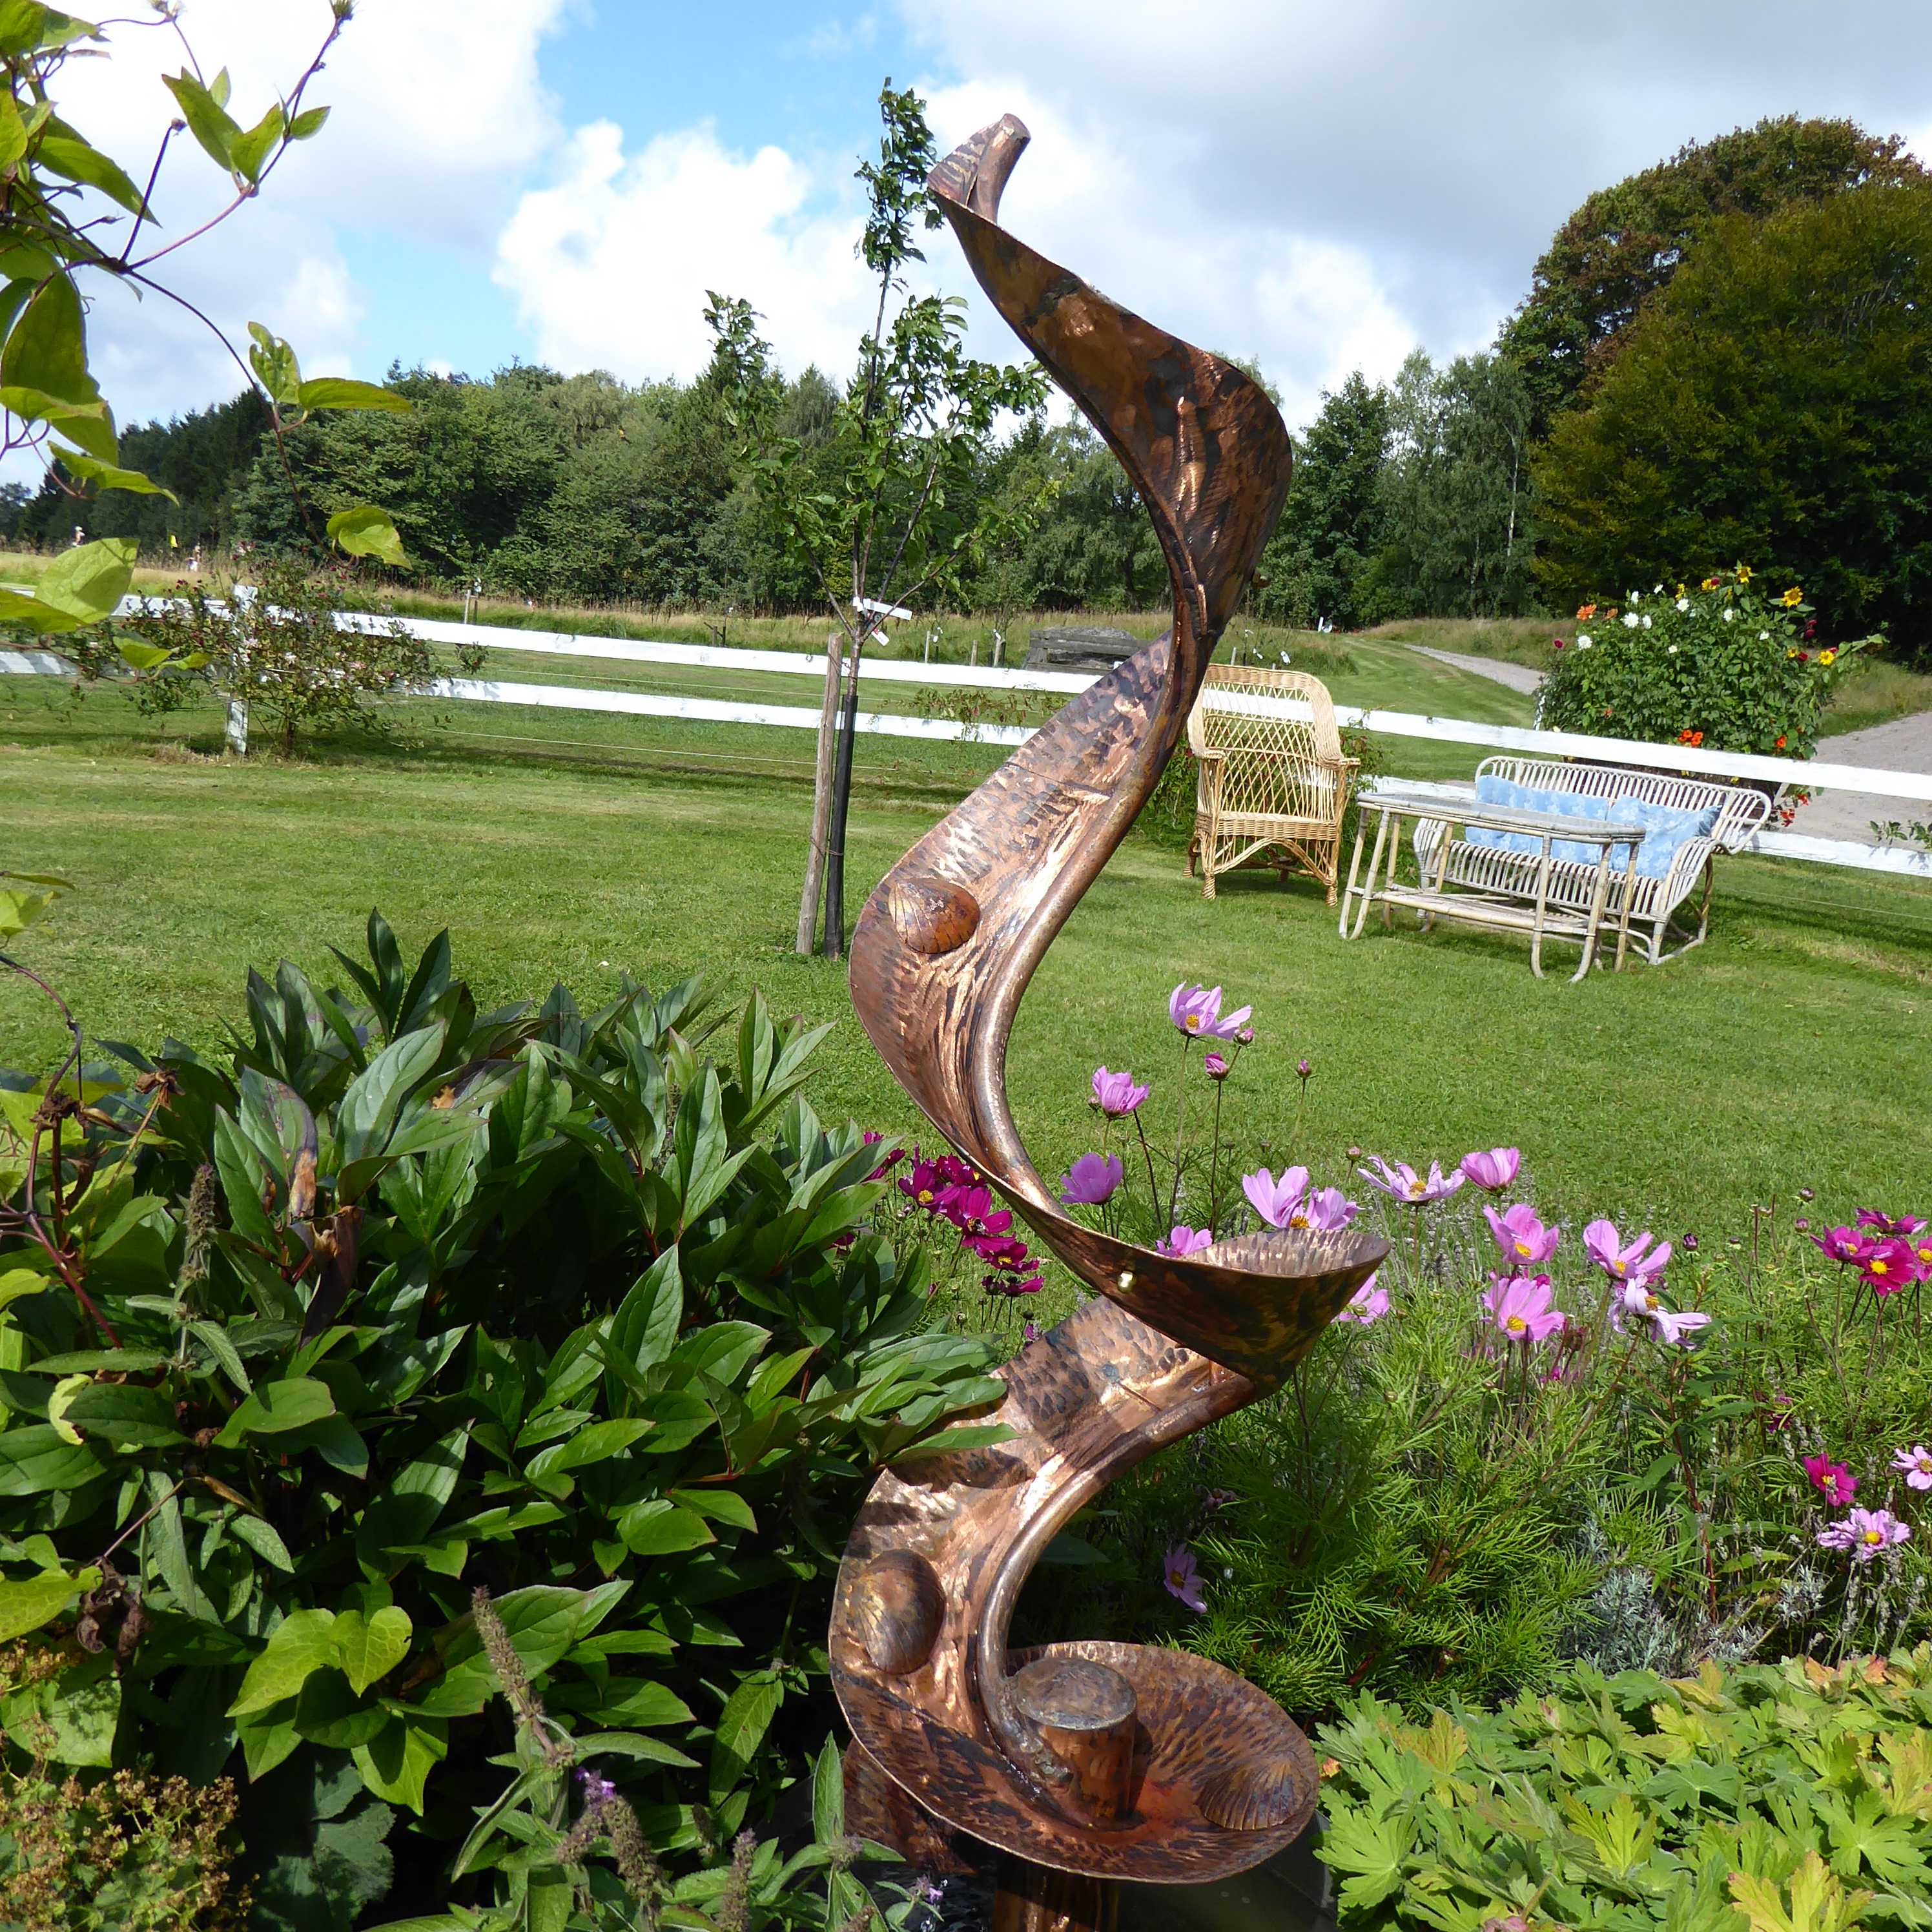
lawn, flower, backyard, botany, garden, sculpture, yard, outdoor structure